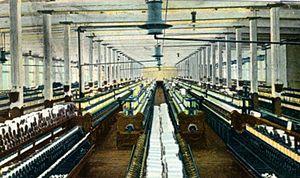
Cone Mills Corporation était un leader mondial du textile dans la fabrication de velours côtelé, de flanelle, de denim et d'autres tissus de coton pendant la majeure partie du 20ᵉ siècle. L'entreprise était basée à Greensboro, en Caroline du Nord. Ses usines étaient principalement situées en Caroline du Nord et Caroline du Sud. L'entreprise était connue comme le plus grand producteur mondial de denim. Elle a arrêté définitivement son activité en 2004.